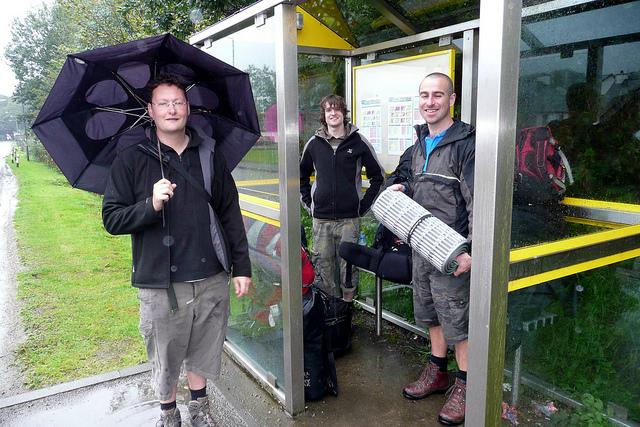
A man holding an umbrella while standing next to people at a bus stop.